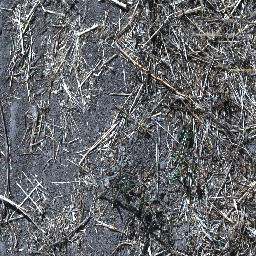
Label: parkinsonia